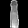
Label: Dress